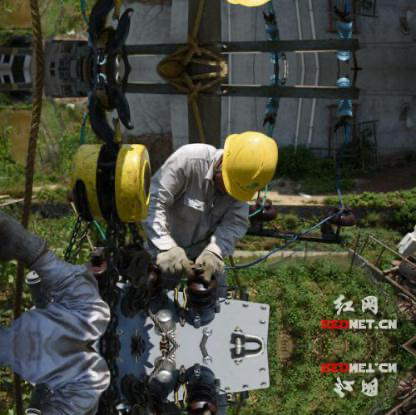
Objects in the image:
label: helmet